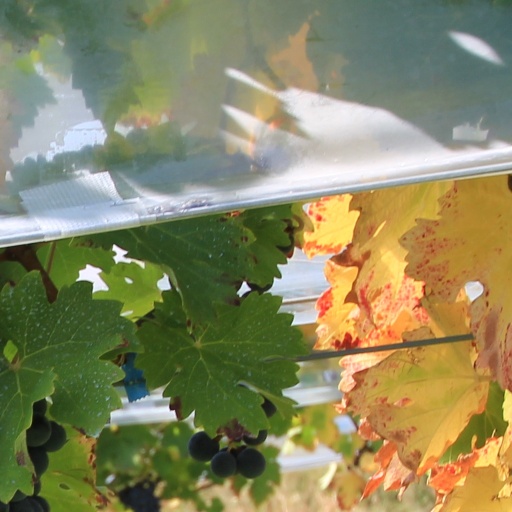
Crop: grape